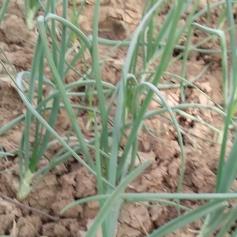
Crop: Onion
Condition: healthy-leaf